Monodontomerus

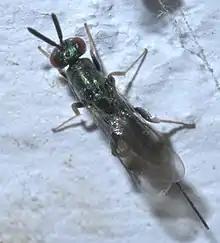
"Monodontomerus", Size: 4.3 mm to wingtip

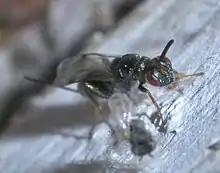
"Monodontomerus"

Monodontomerus is a genus of wasps in the family Torymidae; they are parasitoids of various insect orders.